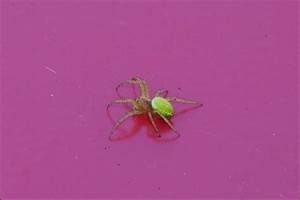
Label: ragno